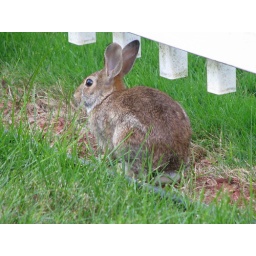
This cute rabbit was by the fence in my back yard this afternoon. I zoomed in on him!